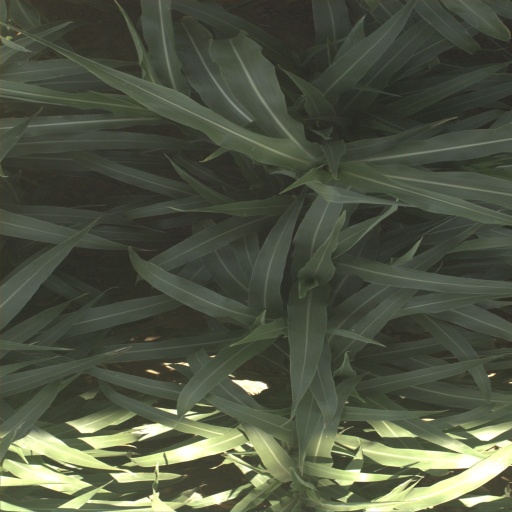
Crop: sorghum